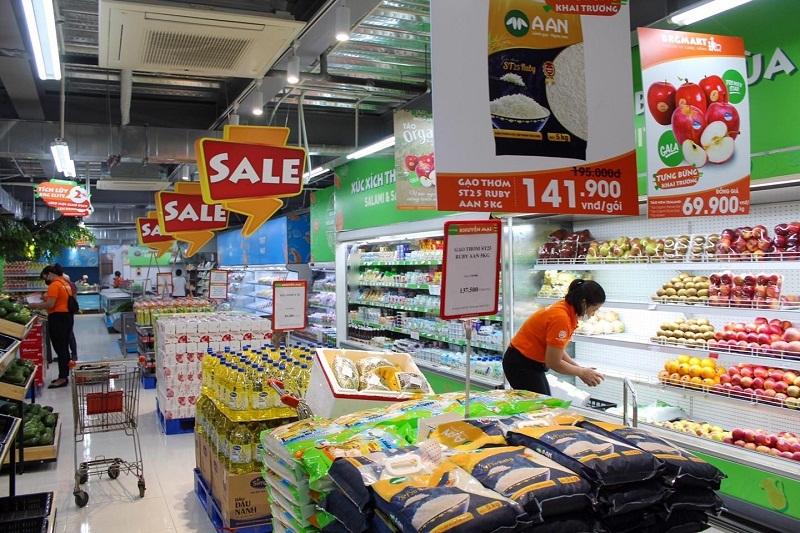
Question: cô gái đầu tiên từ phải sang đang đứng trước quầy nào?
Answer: quầy trái cây